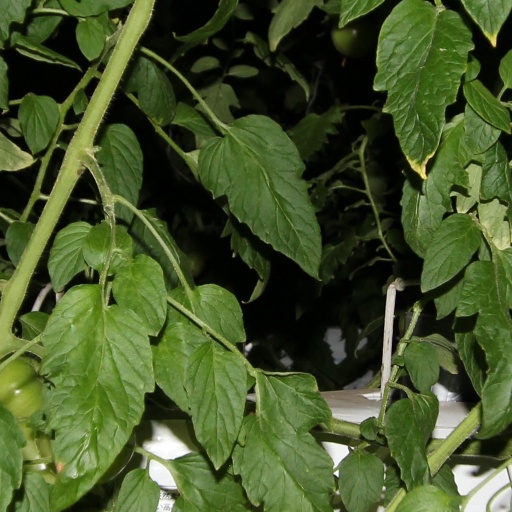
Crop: tomato